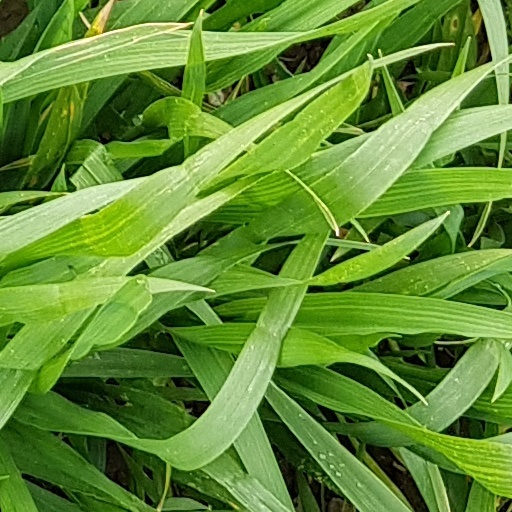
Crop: wheat